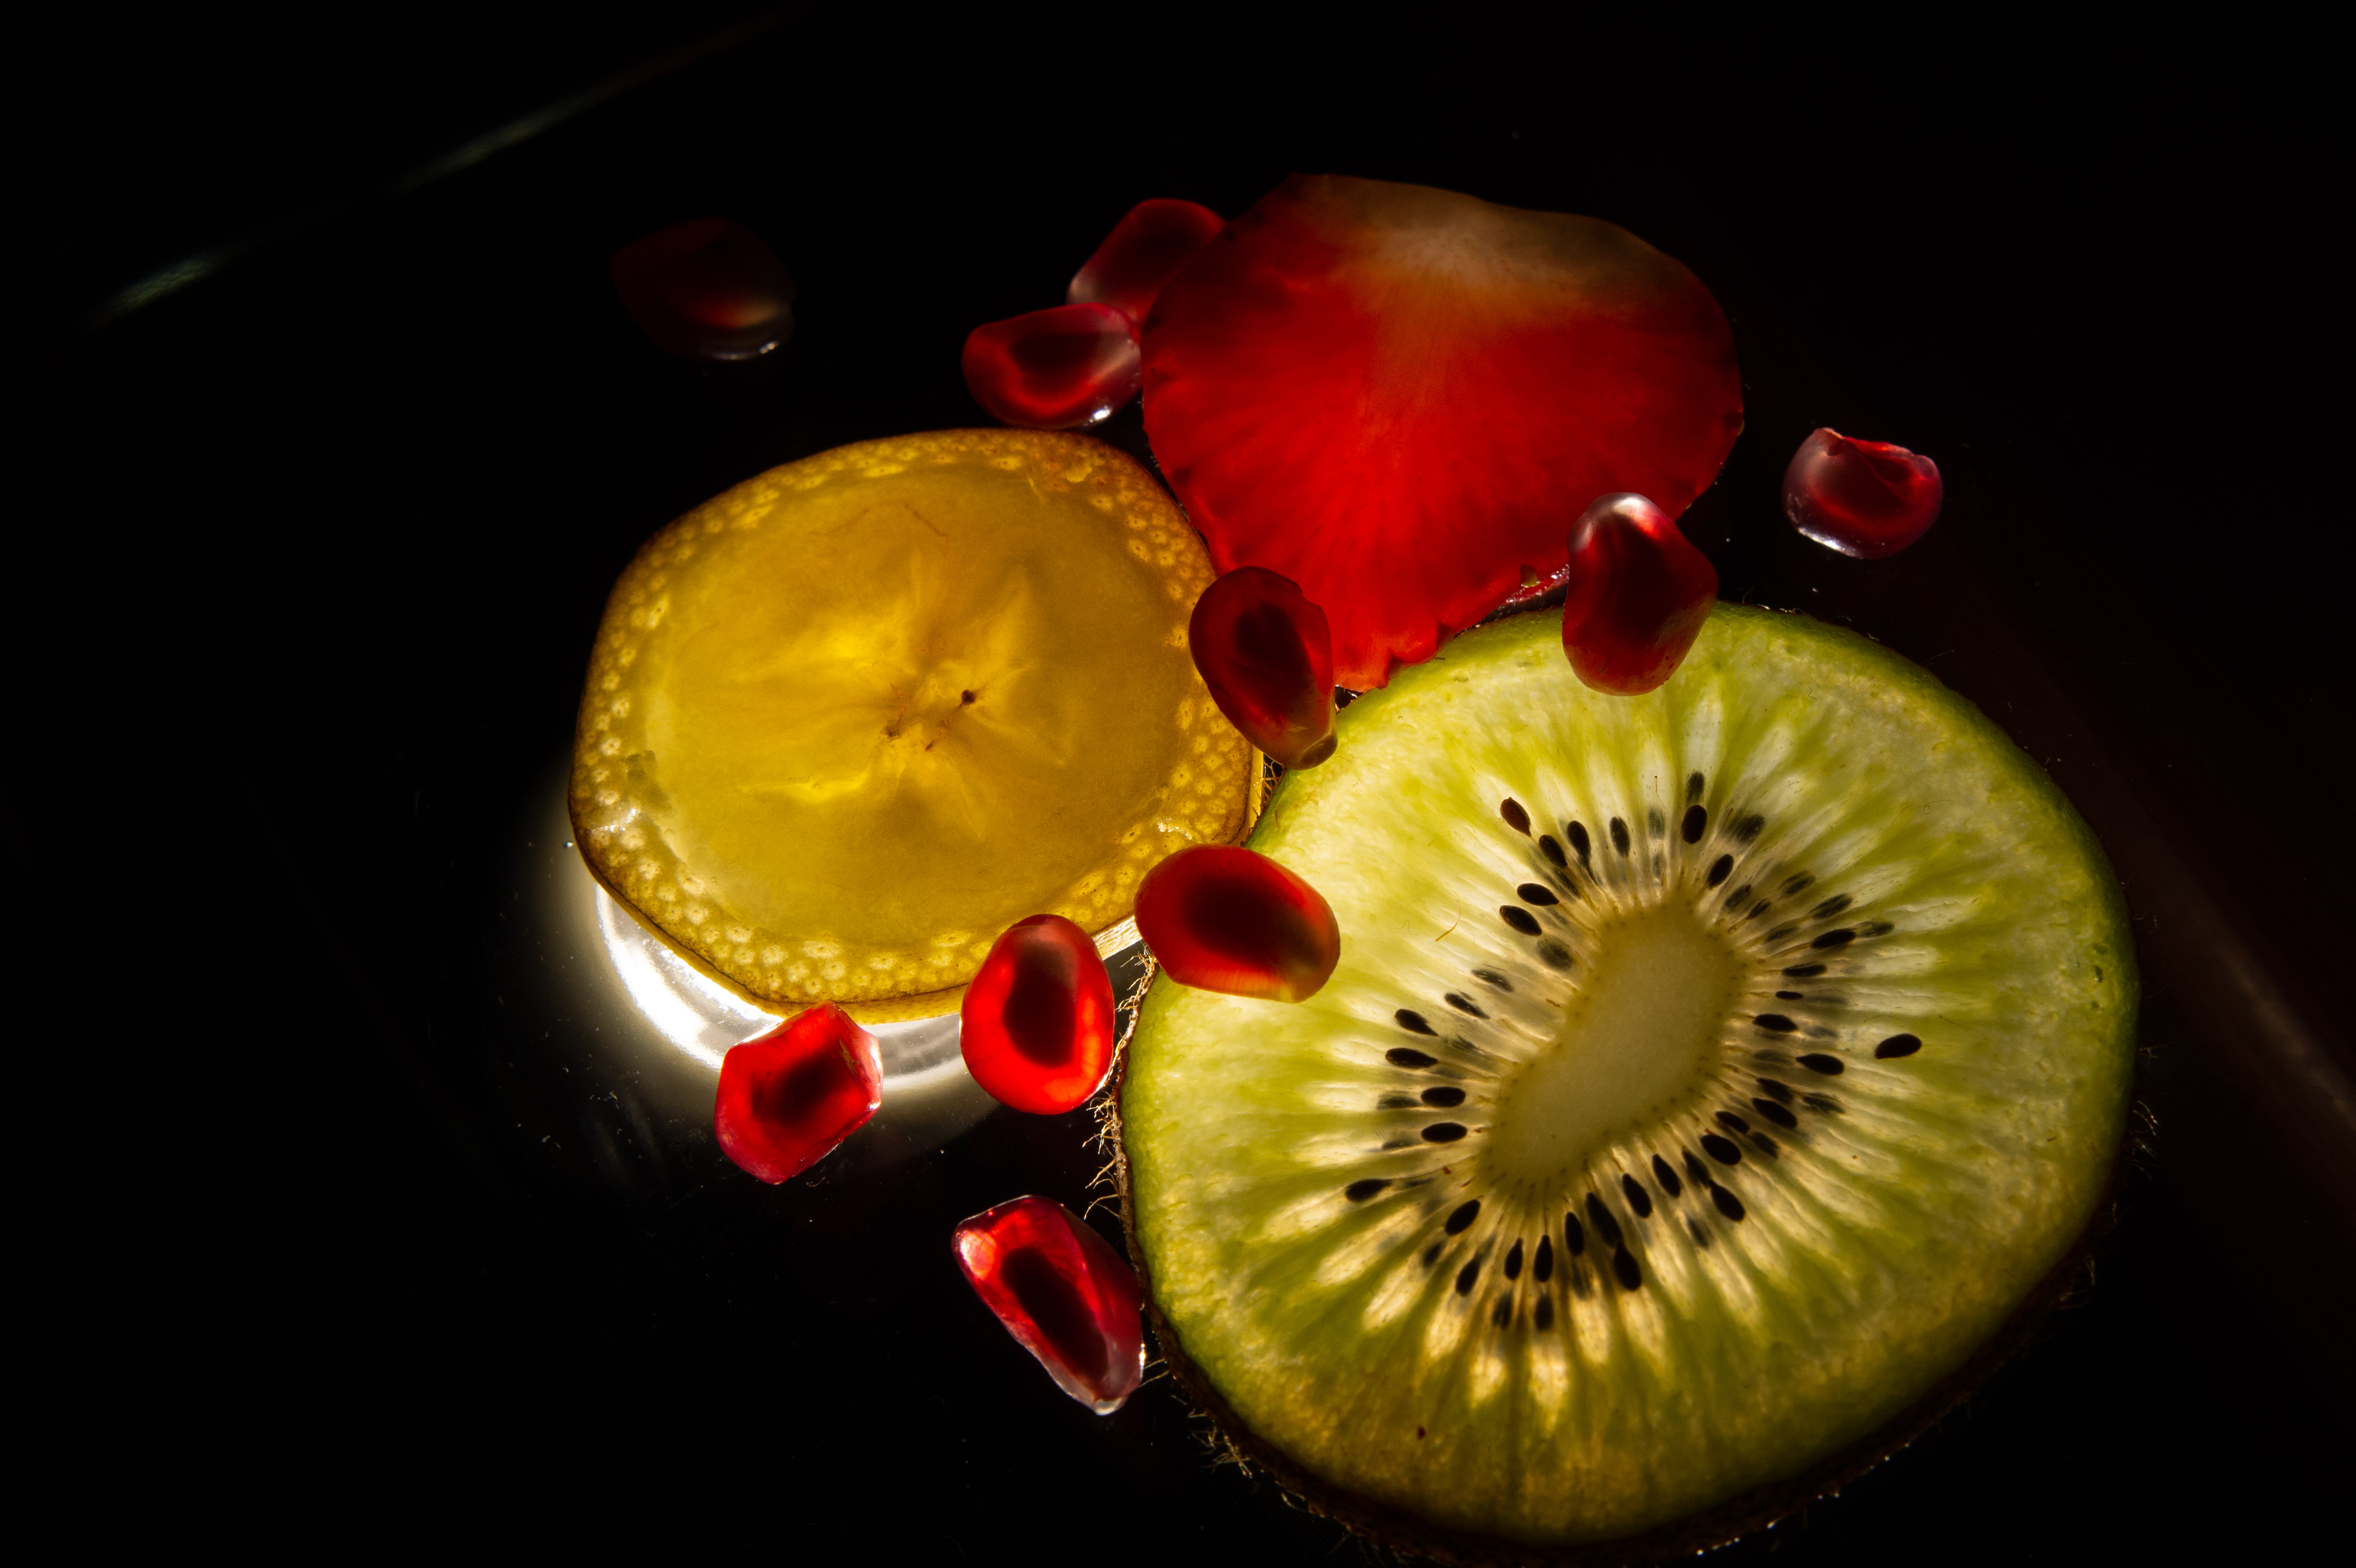
fruits, hardy kiwi, food, plant, fruit, ingredient, human body, mushroom, natural foods, petal, recipe, cuisine, dish, produce, apple, vegetable, circle, accessory fruit, sweetness, banana family, macro photography, fashion accessory, superfood, banana, musical instrument, still life photography, malus, tree, platter, still life, kiwifruit, coquelicot, dishware, vegetarian food, fast food